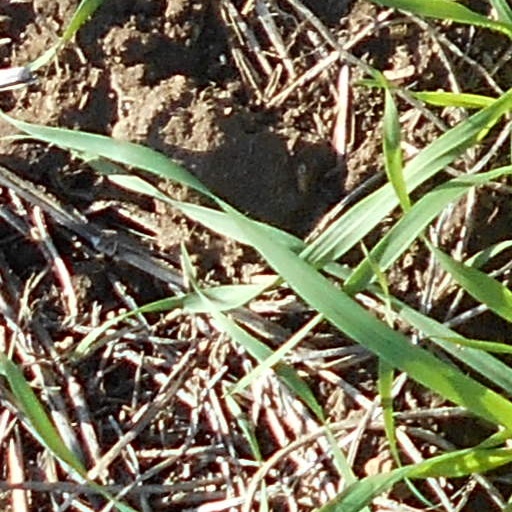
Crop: wheat